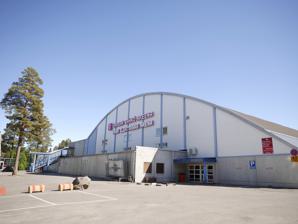
Building: Vaasa Arena
Country: Finland
Year built: 1971
Arena in Vaasa, Finland Vaasa Arena Vaasan Sähkö Areena ( Finnish ) Vasa Elektriska Arena ( Swedish ) Former names Kuparisaaren jäähalli Address Rinnakkaistie 2 Location Vaasa , Finland Coordinates 63°04′47″N 21°38′30″E / 63.07972°N 21.64167°E / 63.07972; 21.64167 Owner Vaasa , 84% Korsholm , 16% Operator Vaasa Region Arenas Federation Capacity 5200 Record attendance 5200 (17.2.2024, Sport-Ilves) Field size 58 x 28 m (ice surface) Surface Concrete, ice Construction Opened 1971 ( 1971 ) Renovated 2012, 2016, 2020 Tenants Vaasan Sport (since 1971) Mighty Cocks (since 2023) KoMu HT (since 1983) Waasa Red Ducks (2009–2015) Vaasan Sähkö Areena ( Swedish : Vasa Elektriska Arena , Vaasa Energy Arena) is a multipurpose arena in Vaasa , Finland . It was previously called the Kuparisaaren jäähalli (Copper Island Ice Rink) and locals often use the old name in conversation. The arena first opened in 1971 and has undergone renovation and expansion several times. It is located approximately three kilometres (roughly two miles) south-east of downtown Vaasa. Use The arena is principally used for ice hockey and serves as home ice to premier-level teams Vaasan Sport of the Liiga and Vaasan Sport Naiset of the Naisten Liiga , as well as Korsholm-Mustasaari Hockey Team (KoMu HT) which plays in the fourth-tier II Divisioona . Vaasa Arena features four ice surfaces, making it the only four-rink arena in Finland. The main arena has a seating capacity of 3,957 for hockey games and is used for all of Vaasan Sport’s home games. The three other pads of ice serve as training rinks, hosting most of the games for Vaasan Sport Naiset, KoMu HT, and other teams and junior organizations, but there is limited area for spectators. The training rink facilities are also made available to the public on a regular schedule. In addition, the figure skating club Vaasan Luistinkerho (VLK, Swedish : Vasa Skrinnskoklubb ) and the synchronized skating club Wasa Team Skaters use the facilities at Vaasa Arena. The arena facilities are also used for rink bandy , curling , and various ball sports. The main arena is used for exhibitions and concerts. Ownership and operations Vaasa Arena is managed by the Vaasanseudun Areenat Kuntayhtymän ( Swedish : Vasaregionens Arenor Samkommun , Vaasa Region Arenas Federation), which is owned by the city of Vaasa and the municipality of Korsholm . Vaasa owns an 84% share of the Vaasa Arena property and Korsholm owns the remaining 16%. Expansion and renovation project, 2018–2020 On 17 December 2017, twelve people sustained minor injuries (seven requiring hospital visits) when an HVAC duct and lighting rail fell from the ceiling of the main arena during a Raskasta Joulua concert attended by 3,100 spectators. Two days later, on 19 December 2017, the Vaasa City Council approved a budget for the renovation of Vaasa Arena, including the replacement of the main arena’s wood-arch roof structure. A total of eight million Euros over three years was allocated for the project, with the city of Vaasa contributing half of the project costs and Mustasaari contributing just under 25%. Building permits for the project were approved in June 2018. Renovations broke ground in April 2020, with the deconstruction of the main arena's old roof structure to make way for the construction of a new metal-trussed roof. Other elements include a new restaurant area, totally new outer walls on three sides, and an increase of the maximum capacity to approximately 5,000 for ice hockey events. Renovations were scheduled to be completed by 30 September 2020, but the project was slightly delayed by the COVID-19 pandemic and the arena construction completion date was pushed to October 2020. Prior to the pandemic, the first Liiga match in the updated building was set to be played on 10 October 2020. Pictures Vaasa Arena by night, 2010. Interior view of the main arena, 2007. Sport home game against TuTo, 2007. References Content in this edit is translated from the existing Finnish Wikipedia article at fi:Vaasa Arena and from the existing German Wikipedia article at de:Vaasa Areena ; see their histories for attribution.